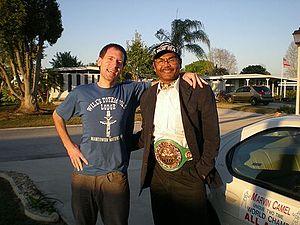
Marvin Camel est un boxeur américain né le 24 décembre 1951 à Ronan, Montana.